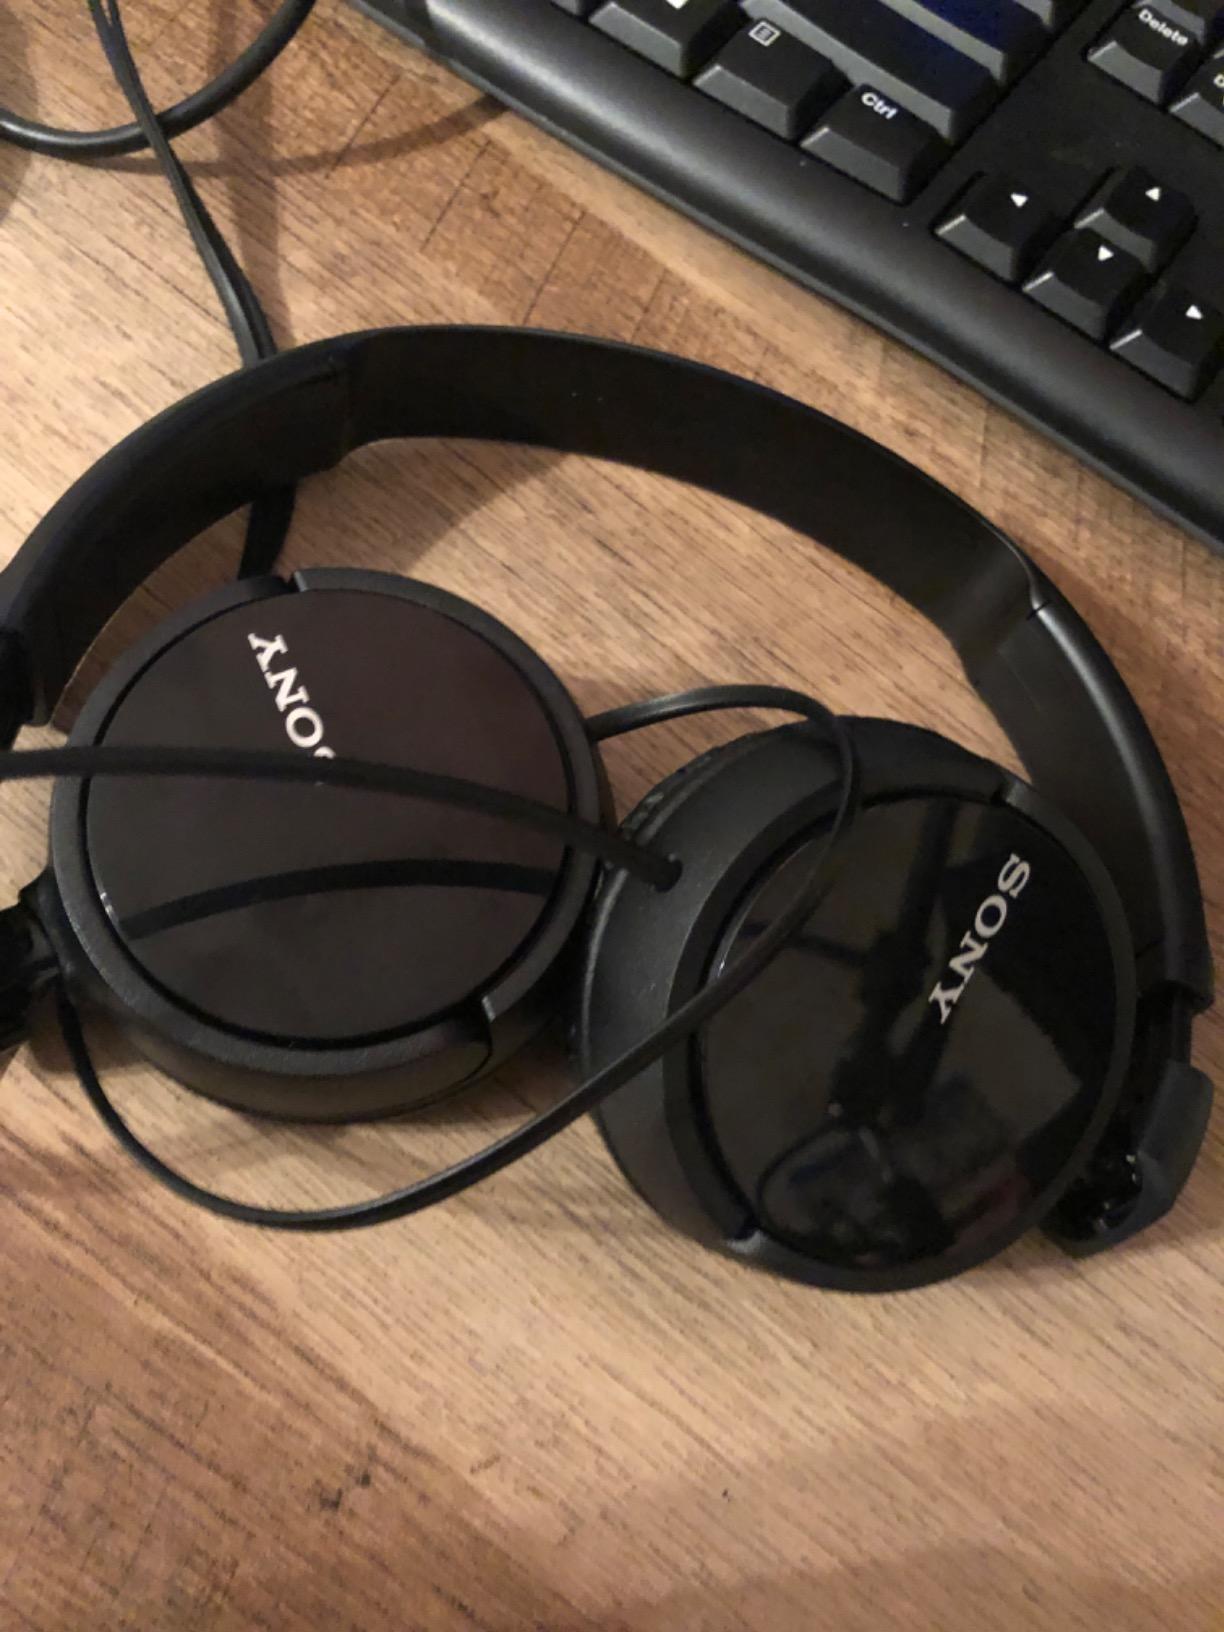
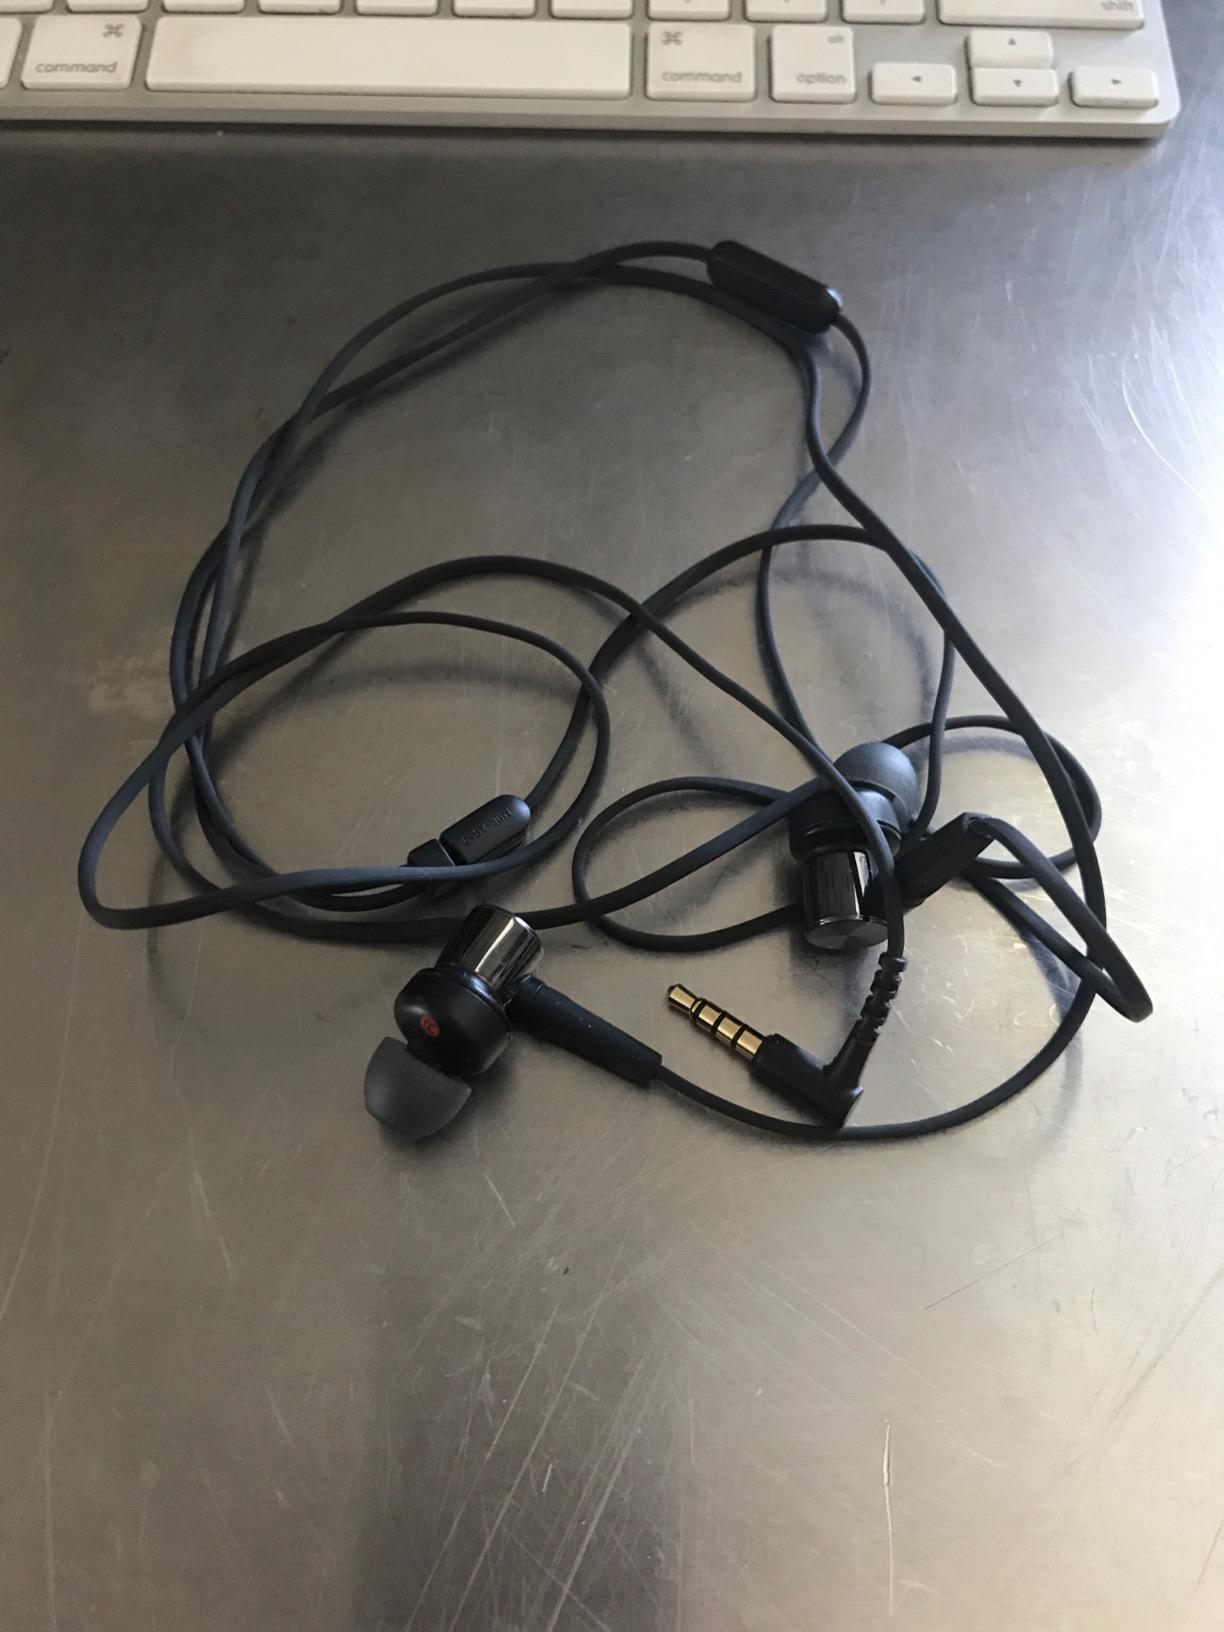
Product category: headphones
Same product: no